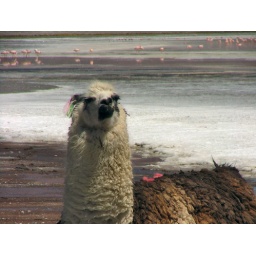
near Uyuni, Bolivia. This lake is red because of algae